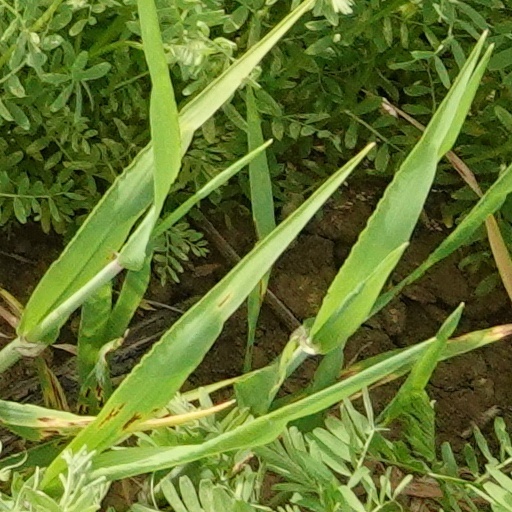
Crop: wheat